Ispell

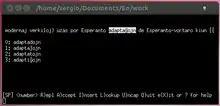
Ispell suggesting words in Esperanto

Ispell is a spelling checker for Unix that supports most Western languages. It offers several interfaces, including a programmatic interface for use by editors such as Emacs. Unlike GNU Aspell, ispell will only suggest corrections that are based on a Damerau–Levenshtein distance of 1; it will not attempt to guess more distant corrections based on English pronunciation rules.